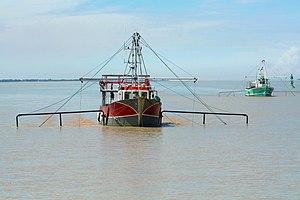
Pibalier (bateaux de pêche) dans l’estuaire de la Gironde. Pêche à la civelle. Pibalour (filet-poche) en nylon, à mailles très fines monté sur une armature métallique trapézoïdale de 3 à 7,5 × 1 m.
L'estuaire de la Gironde ou Gironde est un estuaire du sud-ouest de la France dont les eaux baignent deux départements : la Gironde et la Charente-Maritime, tous deux en région Nouvelle-Aquitaine.
La pêche au carrelet est une méthode de pêche utilisant un carrelet mis à l'eau à partir d'un bateau de pêche ou d'une pêcherie sur pilotis.